Richard Reid (entertainment reporter)

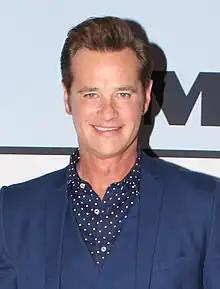
Reid in 2015

Richard Reid is an Australian-based American entertainment reporter.